Tarvisio Boscoverde railway station

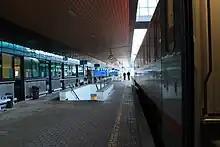
Platform

The station opened on 26 November 2000 as the current northern terminus of the rebuilt Alpine Pontebbana line from Udine railway station. From Tarvisio, the Rudolf Railway runs northwards across the border with Austria towards Villach Hauptbahnhof and the Southern Railway main line.